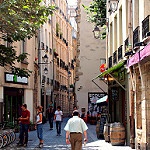
Label: street